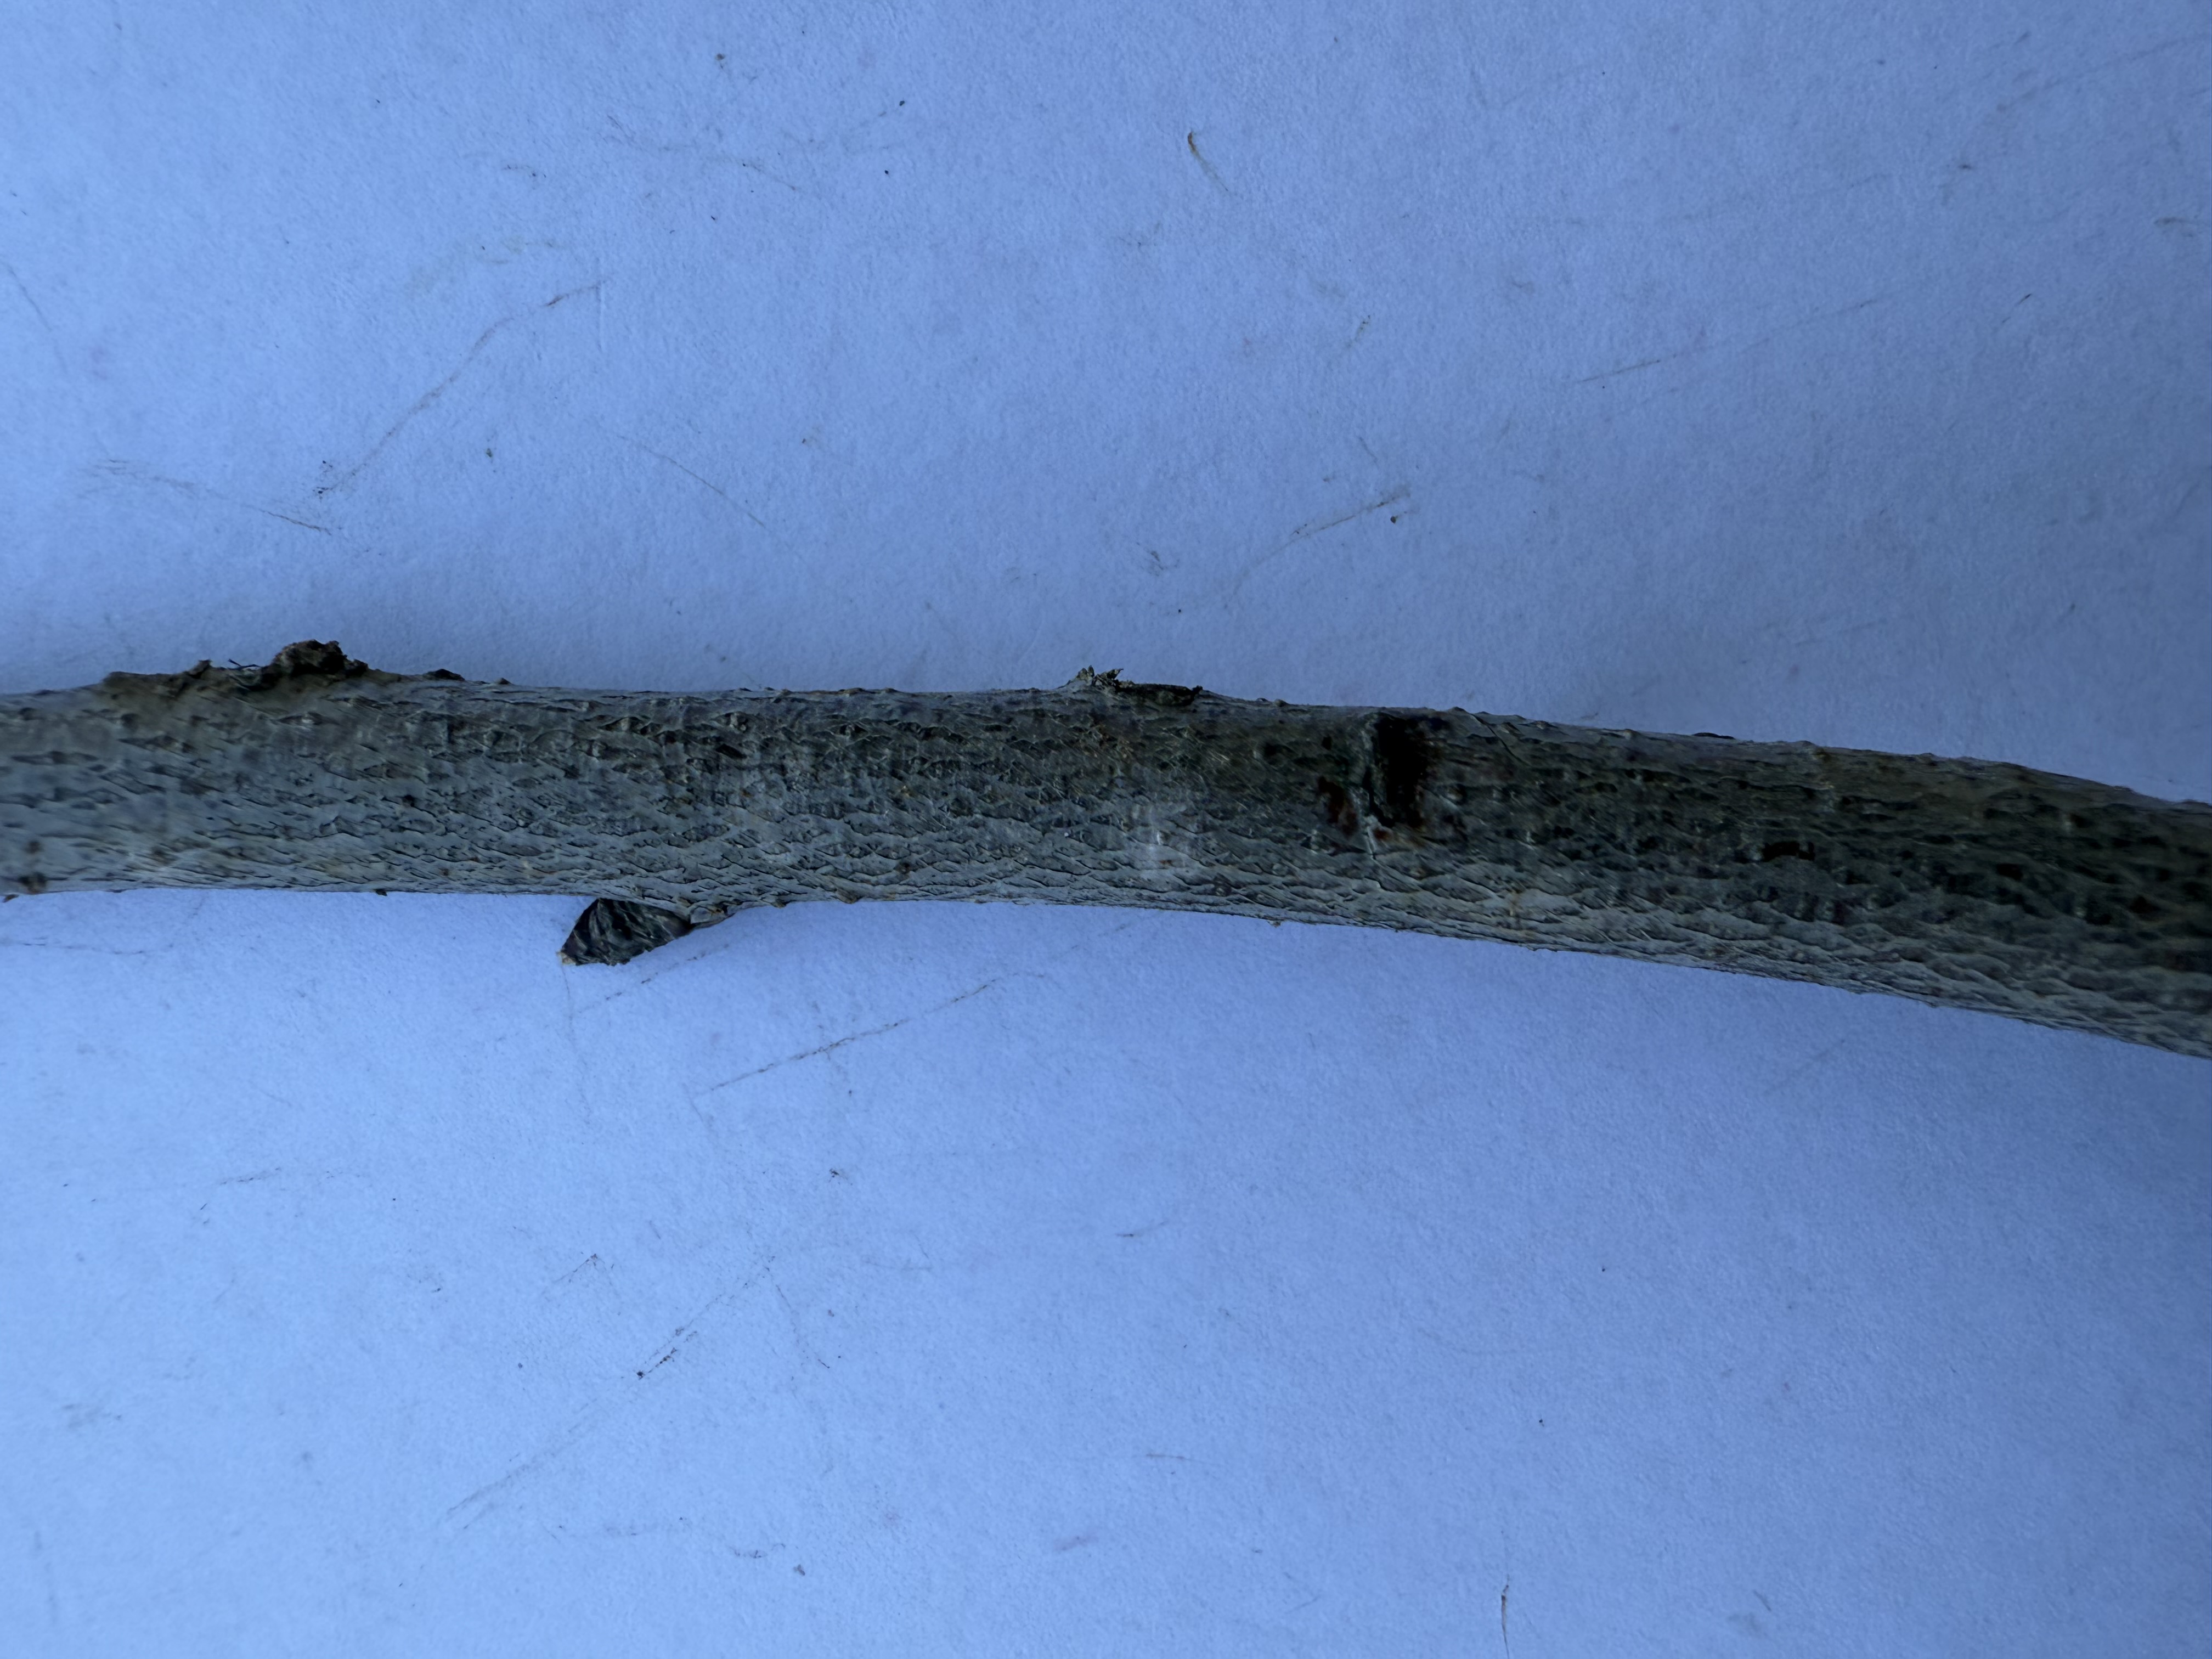
Variety: Duke Blueberry